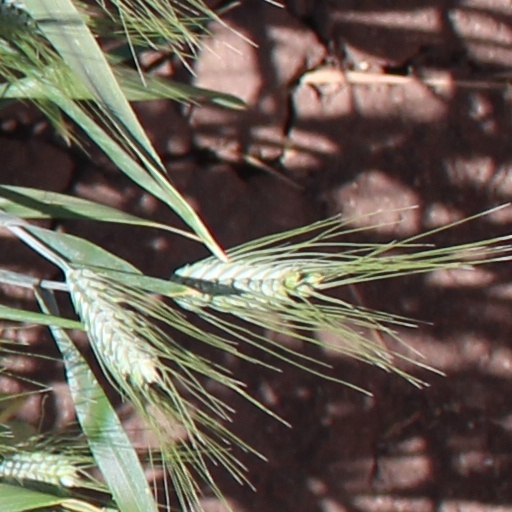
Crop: wheat